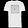
Label: T - shirt / top